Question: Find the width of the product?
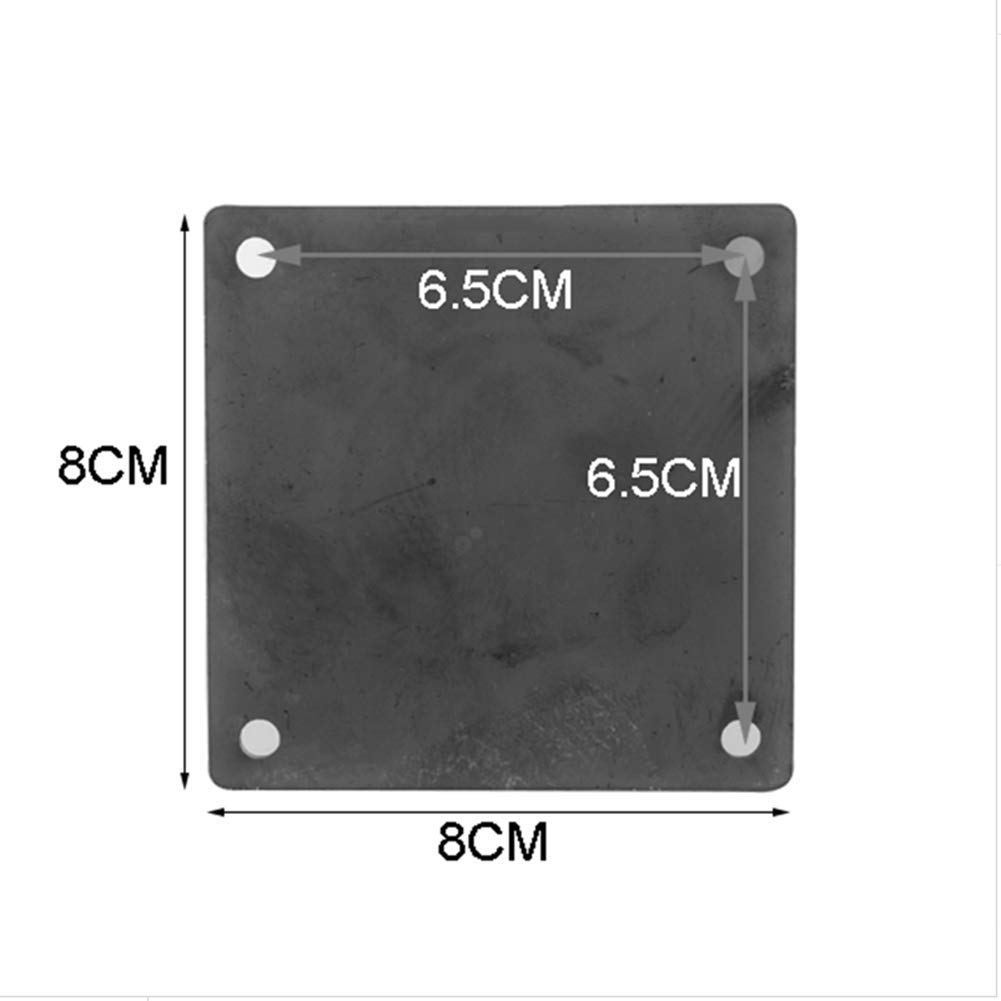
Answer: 8.0 centimetre